James Chadwick

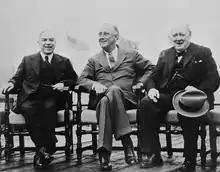
Mackenzie King, Franklin D. Roosevelt and Winston Churchill at the first Quebec Conference in 1943

Chadwick was himself a critic of Big Science in general, and Lawrence in particular, whose approach he considered careless and focused on technology at the expense of science. When Lawrence postulated the existence of a new and hitherto unknown particle that he claimed was a possible source of limitless energy at the Solvay Conference in 1933, Chadwick responded that the results were more likely attributable to contamination of the equipment. While Lawrence rechecked his results at Berkeley only to find that Chadwick was correct, Rutherford and Oliphant conducted an investigation at the Cavendish that found that deuterium fuses to form helium-3, thereby causing the effect that Lawrence had observed. This was another major discovery, but the Oliphant-Rutherford particle accelerator was an expensive state-of-the-art piece of equipment.